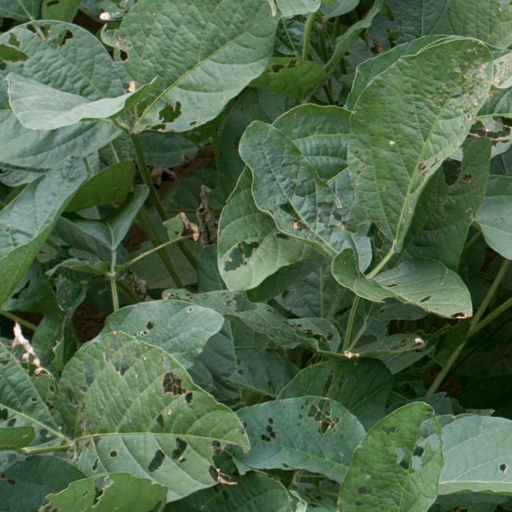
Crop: soybean